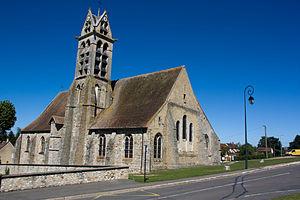
Héricy est une commune française, située dans le département de Seine-et-Marne en région Île-de-France sur la rive droite de la Seine au sud-est de Melun.